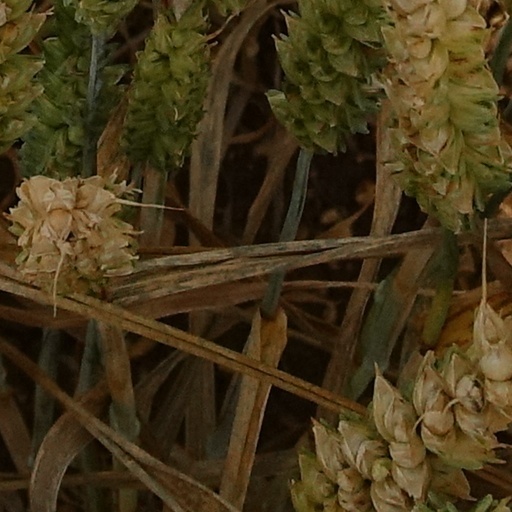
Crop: wheat